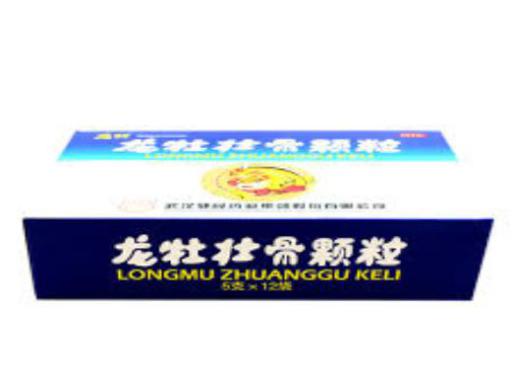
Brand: longmu-2
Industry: Medical